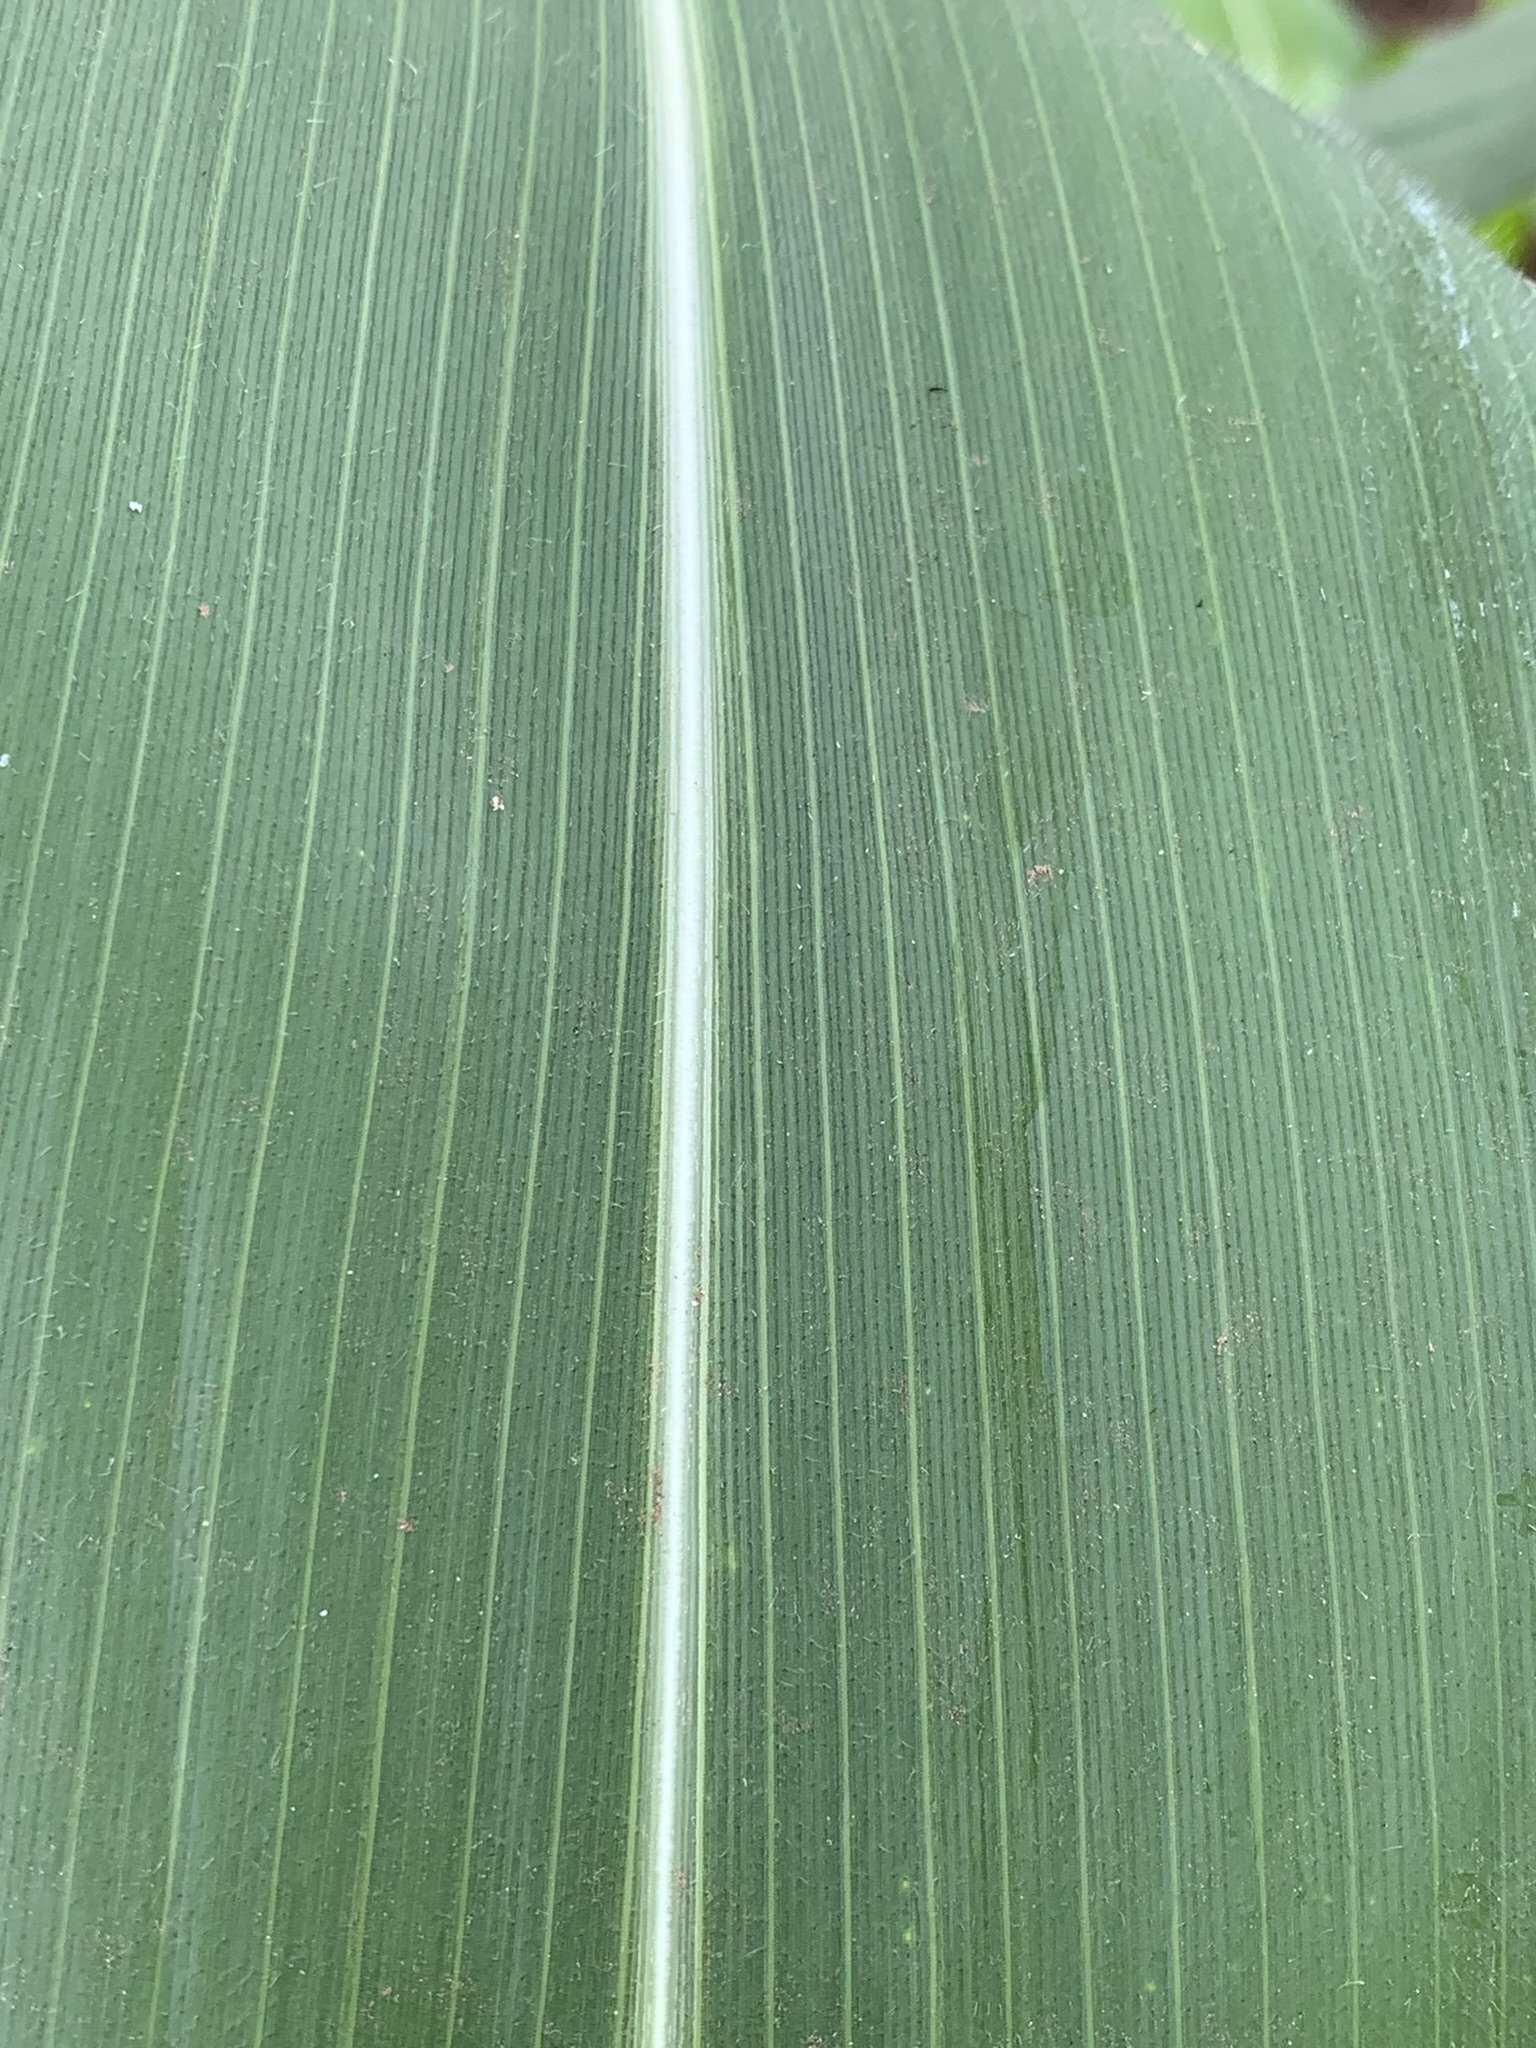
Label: Healthy